DATEV

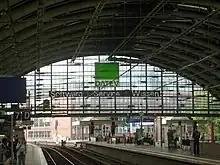
DATEV advertisement at Berlin Ostbahnhof. It translates as: "Software - Service - Knowledge"

In 1998 CEO Dieter Kempf led an initiative to add a second leg to its business by entering the legal services market. DATEV's takeover of the Hamburg-based company "MCT" brought the software "Phantasy" in its product portfolio. After a professionally and "politically" difficult start-up phase in the then crowded legal services market DATEV now offers "Software for lawyers" that are in the top five of their league including , AnNoText, ReNoStar / ReNoFlex. The addition of legal services to DATEV's portfolio is still controversial given that lawyers and tax professionals are increasingly offering the same services in some areas and therefore becoming increasingly competitive to one another.